U.S. Route 61

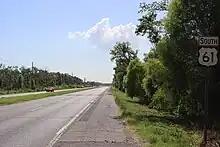
US 61 (Airline Highway) southbound near Gramercy, Louisiana

US 61 in Louisiana is four-laned from its southern terminus in New Orleans to the Mississippi state line, where the highway continues to Natchez as a four-lane highway.